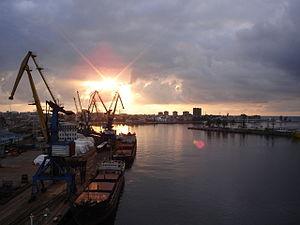
L'Adjarie, en forme longue la République autonome d'Adjarie, fait partie de la République de Géorgie. D’une superficie de quelque 3 000 km², elle compte 337 000 habitants. Située dans le sud-ouest du pays, elle a une frontière commune avec la Turquie et possède une façade maritime sur la mer Noire. Sa capitale est Batoumi.